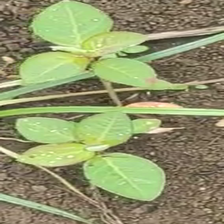
Weed species: Moti_dudhi(Euphorbia_geneculata_L)